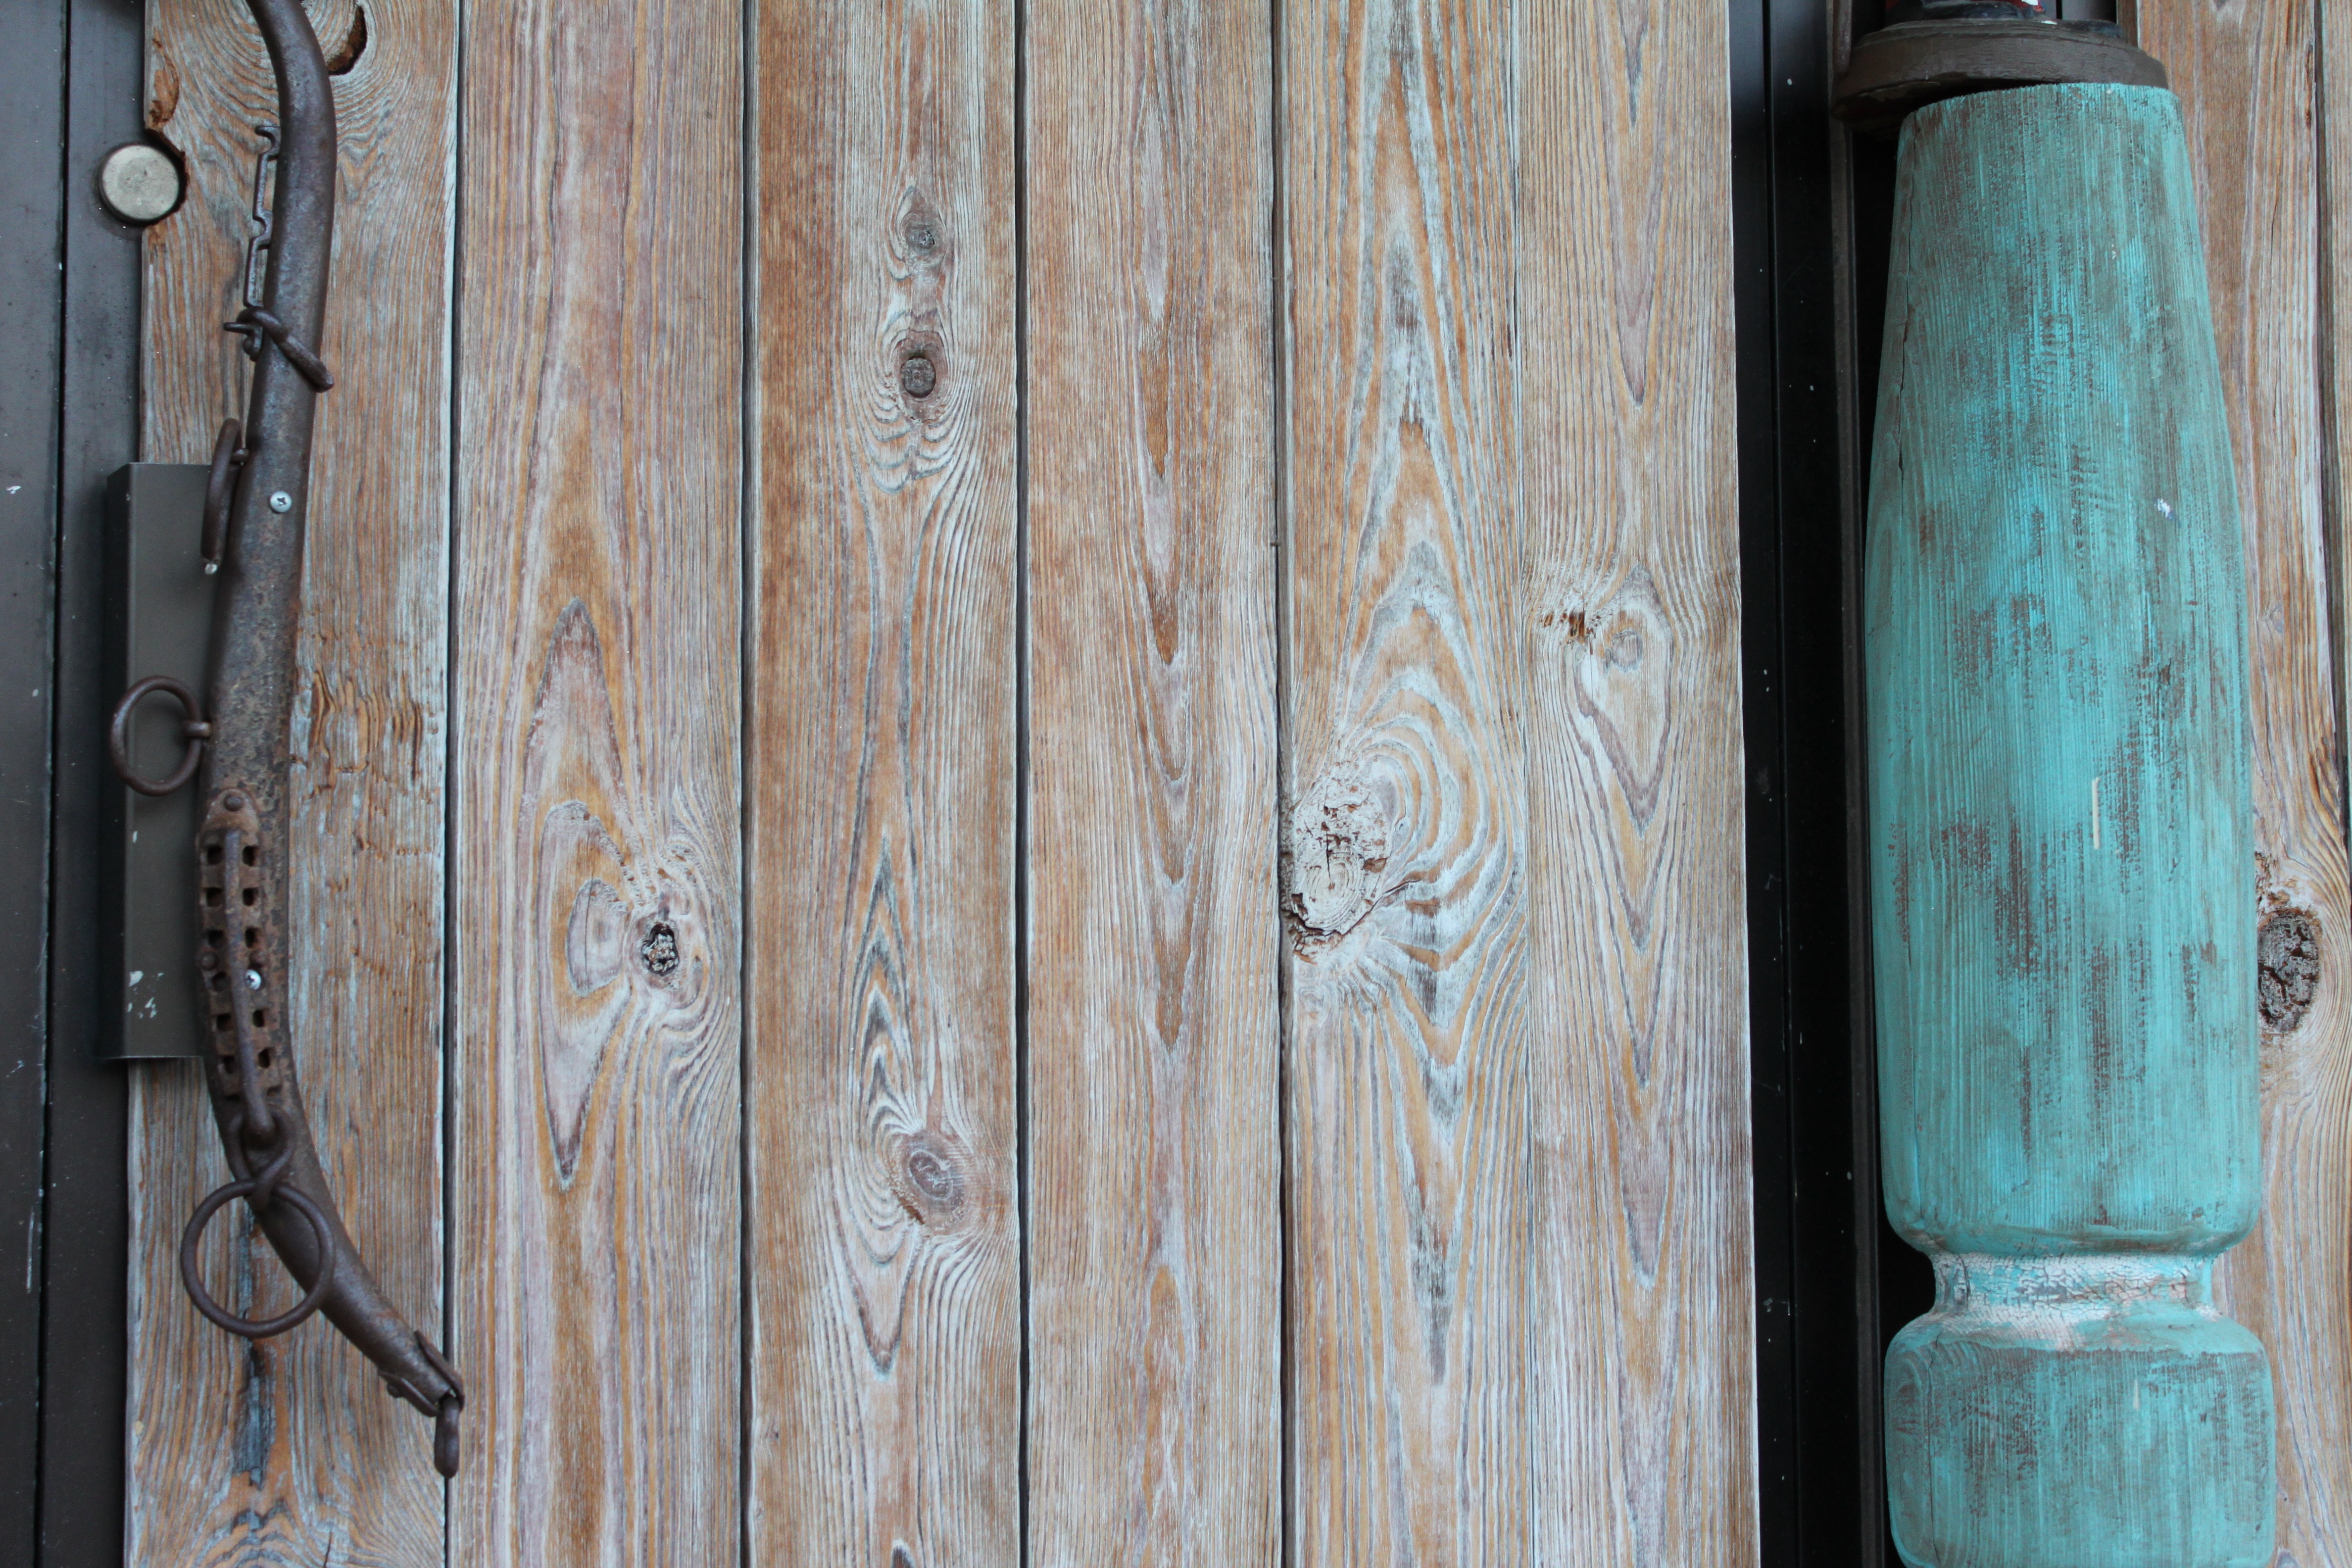
architecture, structure, wood, texture, floor, window, old, wall, entrance, blue, furniture, door, iron, carving, man made object